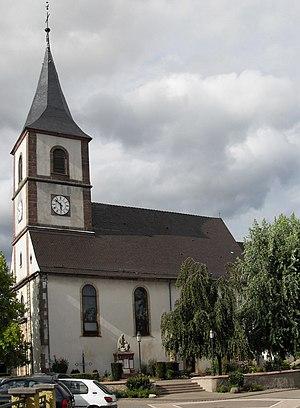
Eglise Sainte-Brigitte d’Irlande à Berrwiller
Berrwiller est une commune française de la région mulhousienne, située dans le département du Haut-Rhin, en région Grand Est.